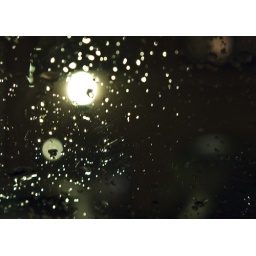
went to coleraine, stopped in derry to bring stuff home for kyle, took this in car while waiting for him